Ken Maynard

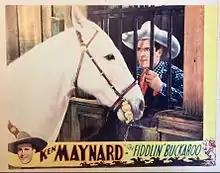
Maynard and Tarzan in "The Fiddlin' Buckaroo", 1933

Maynard's first talkies were made for Universal Pictures. His reckless screen personality spilled over into his private life, with alcoholism and high living resulting in production delays and temper tantrums on the set. This made Maynard a problem employee, and he was released from Universal after one year. Other independent producers took a chance on the hotheaded star—among them Tiffany Productions and Sono Art-World Wide Pictures—before he returned to Universal in 1933. Maynard played several musical instruments, and was featured that year on the violin in "The Fiddlin' Buckaroo", and on the banjo in "The Trail Drive". Author James Horwitz has recounted the end of Maynard's tenure at Universal: when studio head Carl Laemmle asked Maynard why his latest production was such a very bad picture, the frustrated Maynard retorted, "Mr. Laemmle, I have made you "eight" very bad pictures," and walked out on Laemmle and Universal.